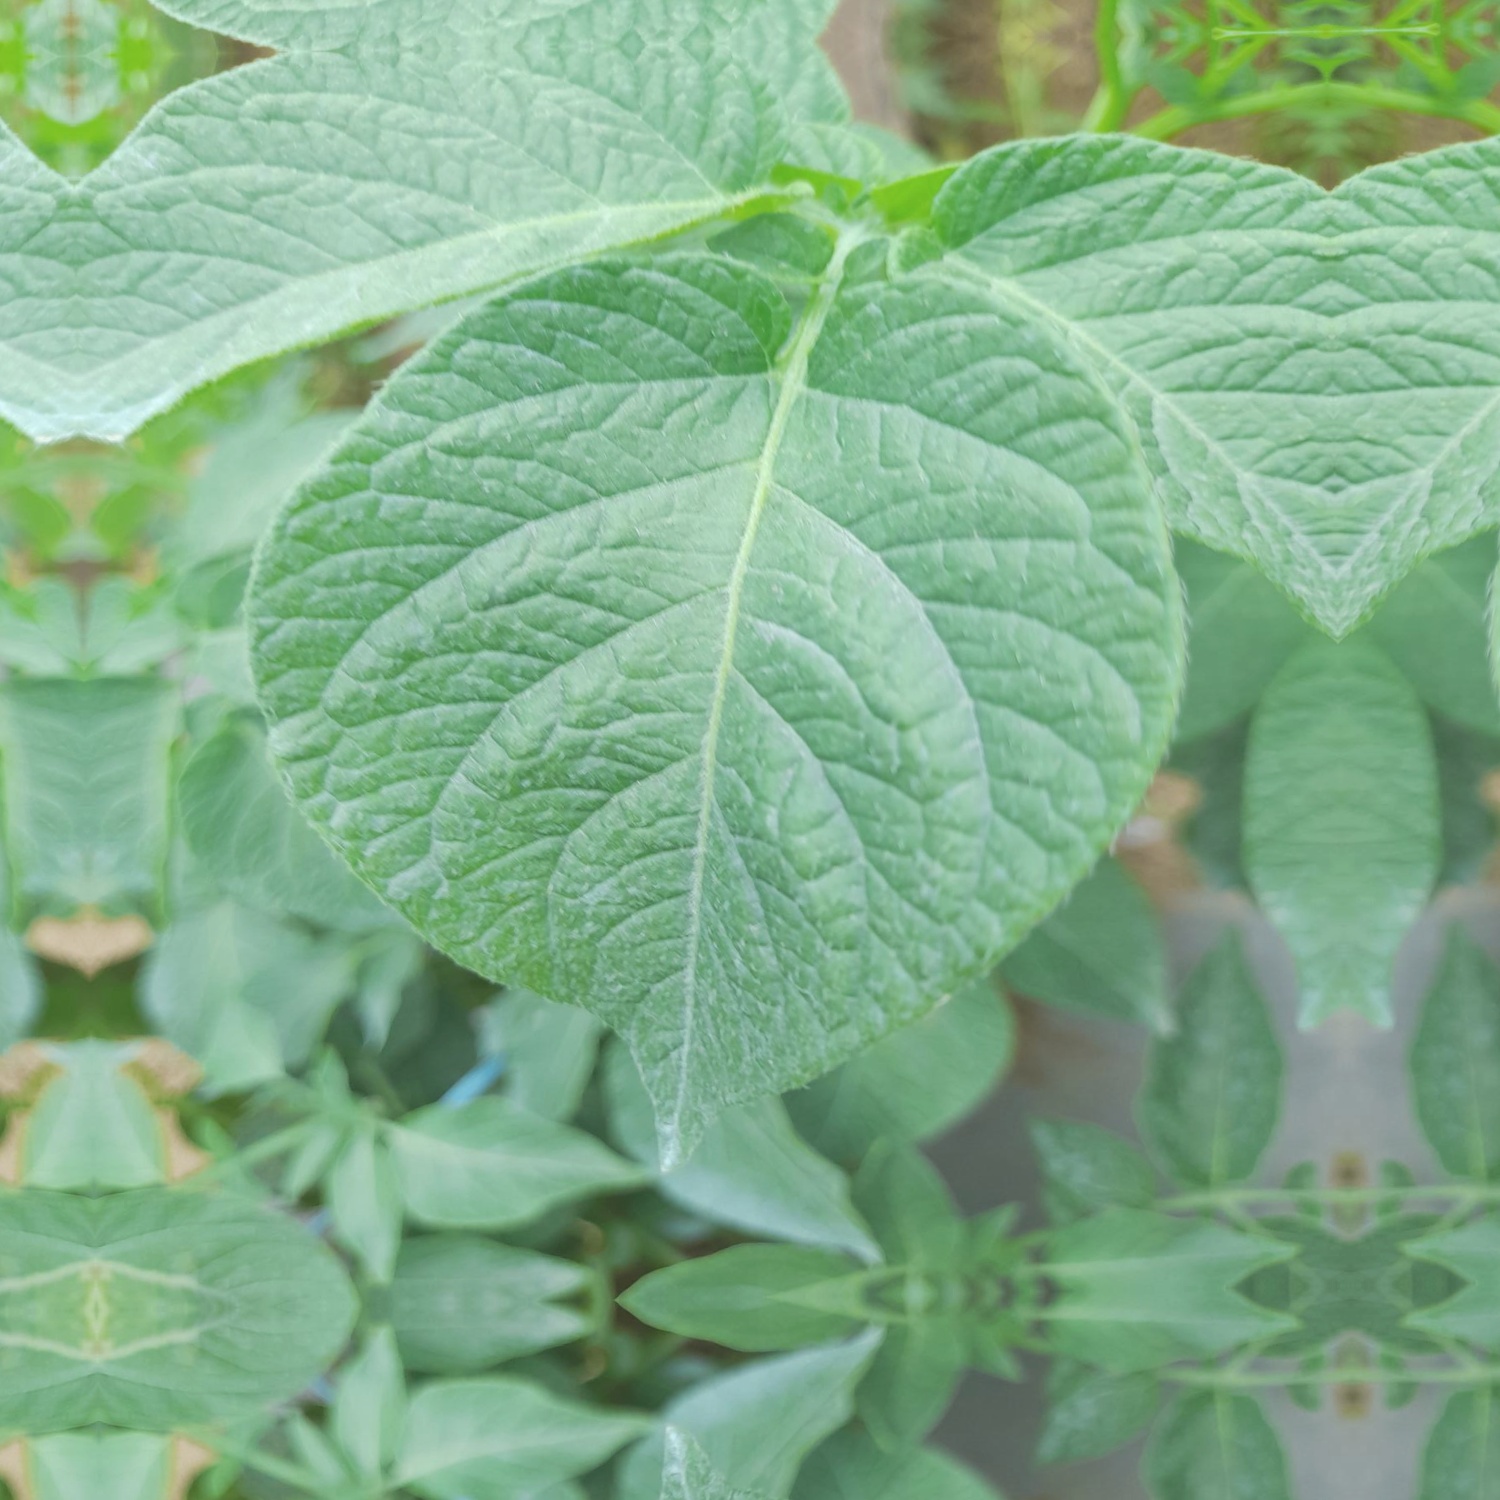
Etiqueta: Sana